The Sittaford Mystery

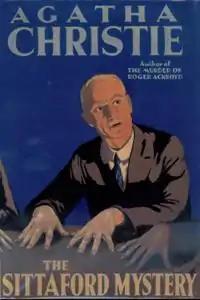
Dustjacket illustration of the UK First Edition (Book was first published in the US)

In the US the novel was serialised in "Good Housekeeping" magazine in six instalments from March (Volume XCII, Number 3) to August 1931 (Volume XCIII, Number 2) under the title "The Murder at Hazelmoor" with illustrations by W. Smithson Broadhead.